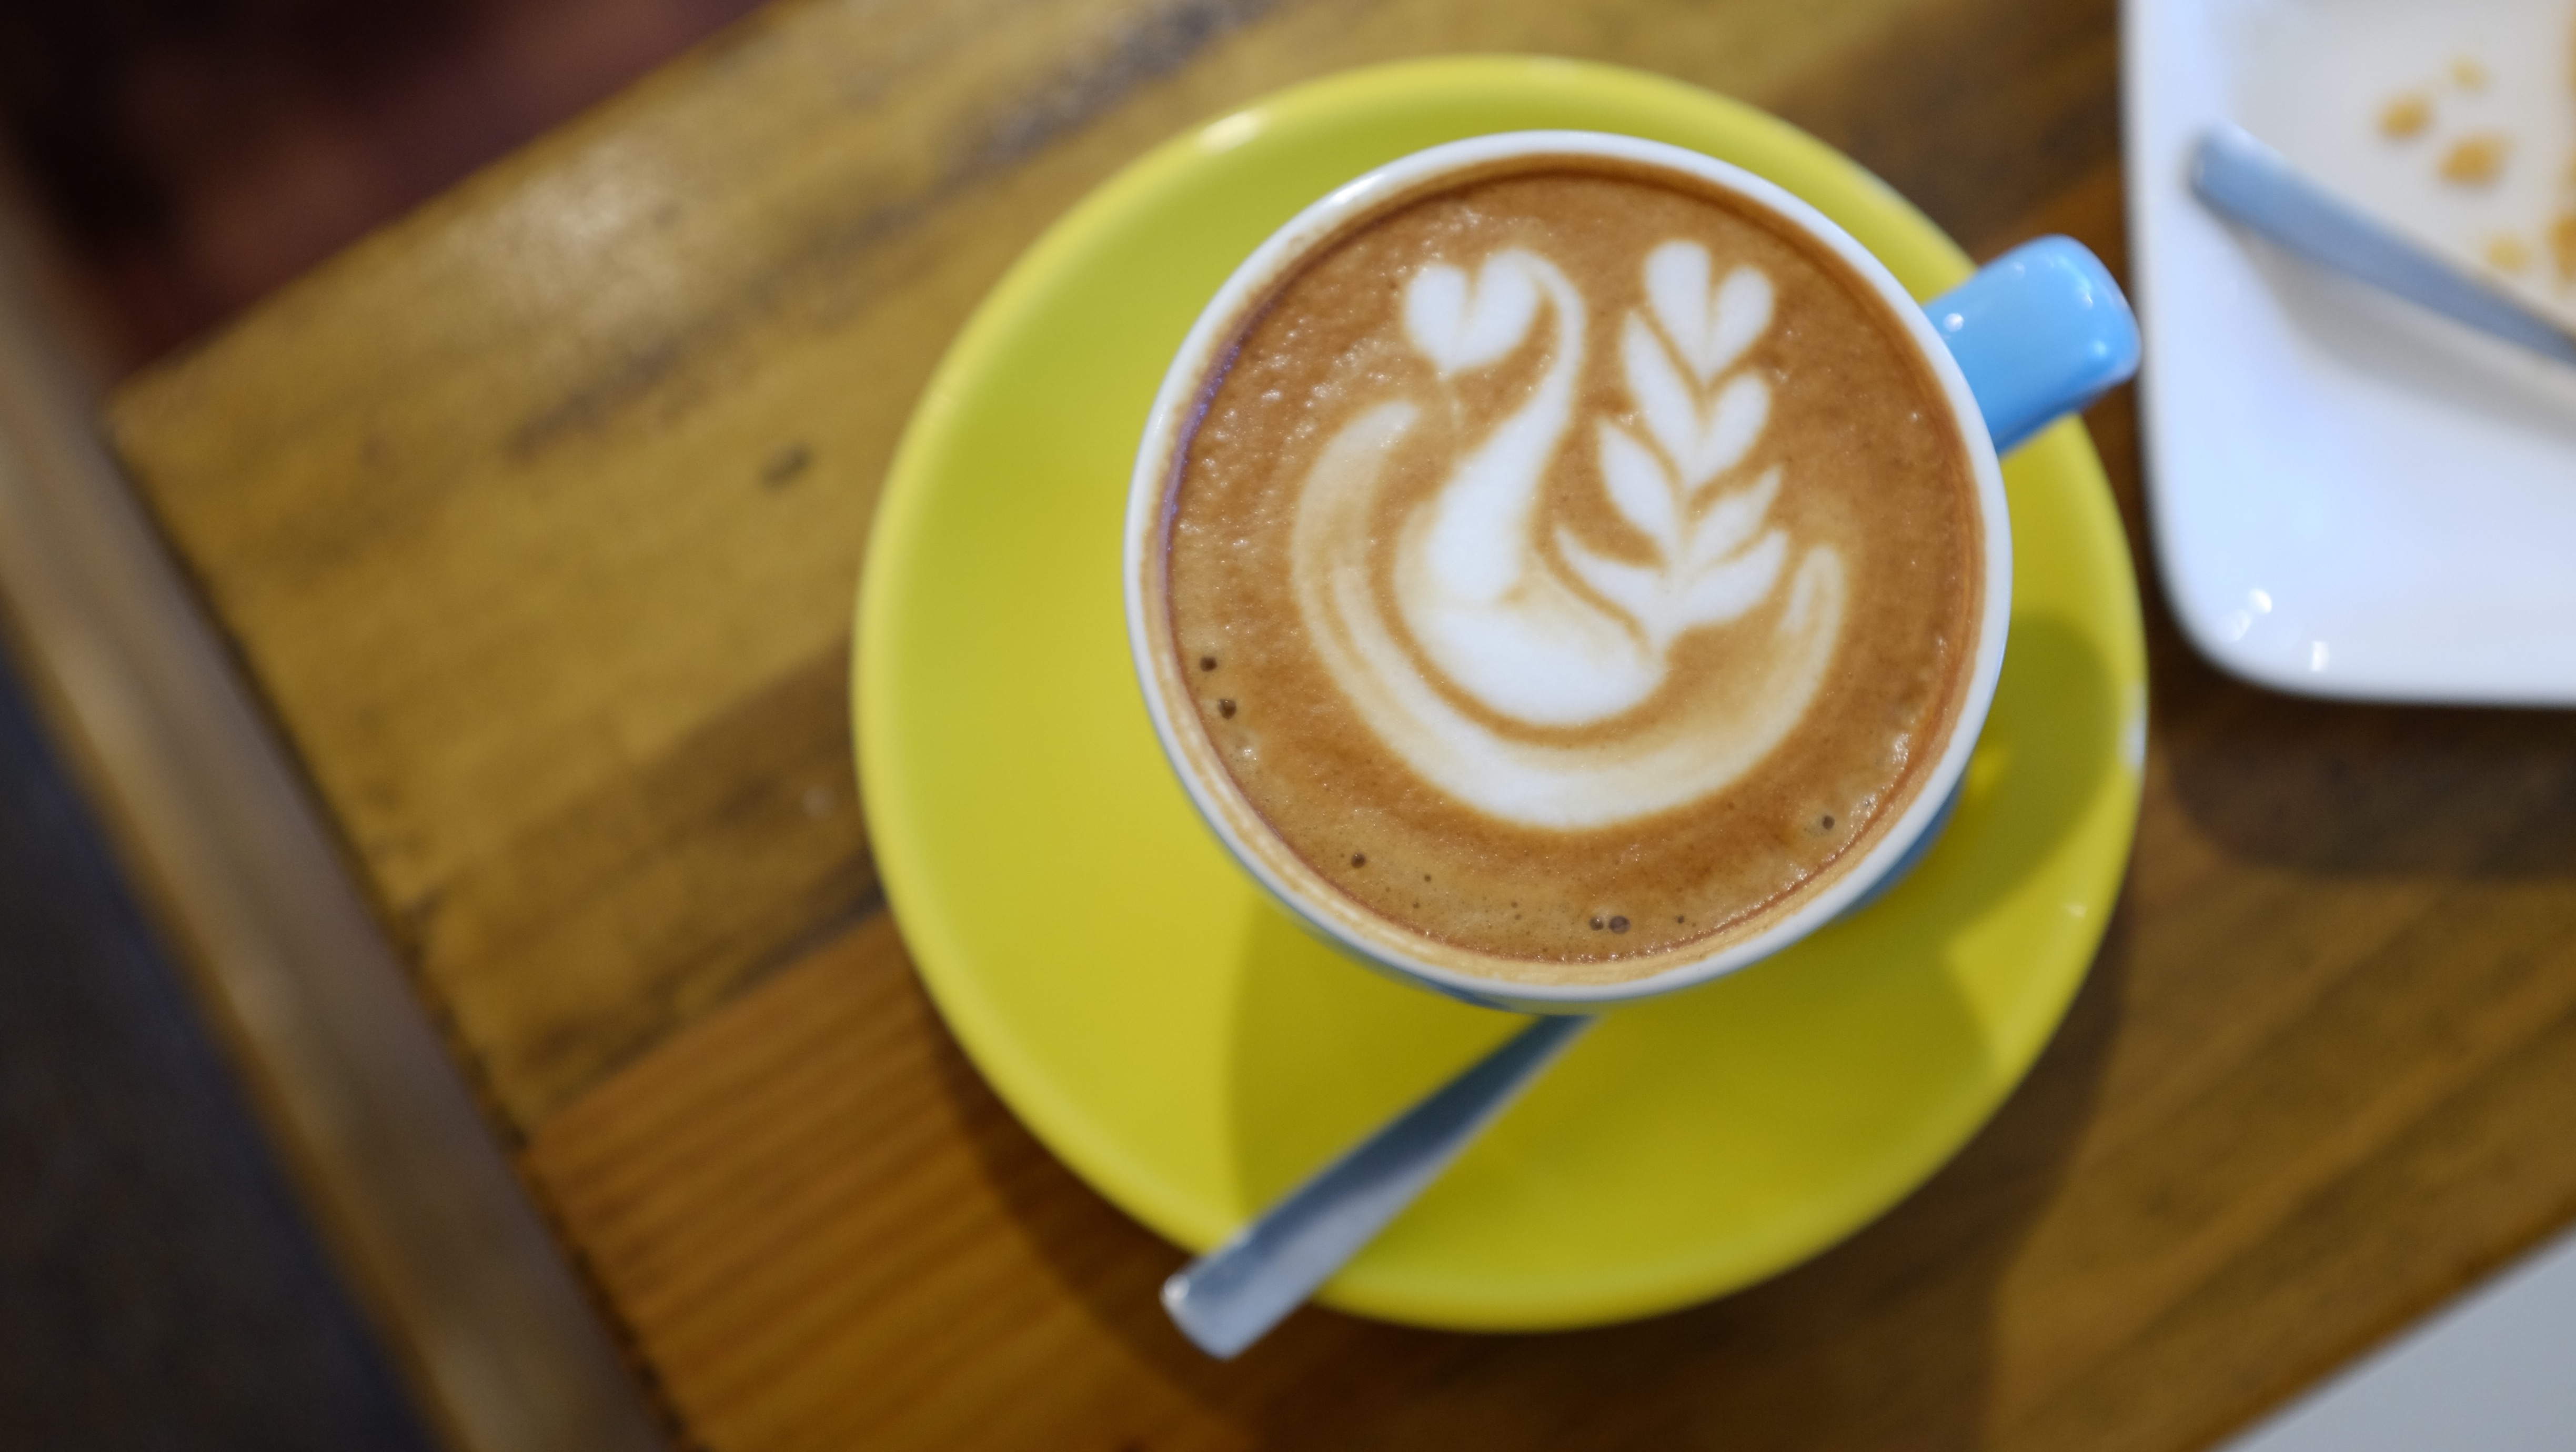
coffee, latte, cappuccino, food, drink, flavor, flat white, caff macchiato